Farmstead cheese

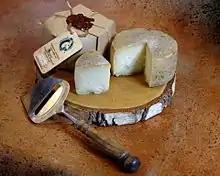
A farmstead goat's milk cheese

Farmstead cheese, more commonly known in Europe as farmhouse cheese, is produced from the milk collected on the same farm where the cheese is produced. Unlike artisan cheese, which may also include milk purchased and transported from off-farm sources, farmstead cheese makers use milk only from animals they raise. According to the American Cheese Society, "milk used in the production of farmstead cheeses may not be obtained from any outside source". As a result, the cheeses produced often have unique flavors owing to the farm's local terroir. Most farmstead cheese is produced from cow, goat or sheep milk, although some farmstead cheeses are produced from water buffalo milk (mainly Buffalo mozzarella).